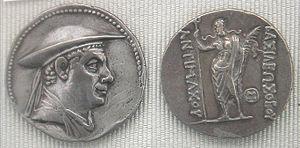
Agathocléia Theotropos est une reine indo-grecque qui règne sur le nord de l'Inde de 110 av. J.-C. environ jusqu'à 100 av. J.-C. environ, avec le titre de régente pour son fils Straton Ier.
Apollodote Iᵉʳ Sôter, est un roi indo-grec qui régna sur les territoires gréco-bactriens dans la seconde moitié du IIᵉ siècle av. J.-C., probablement entre 186 ou 185 jusqu'à environ 175 av. J.-C. Il meurt vers 163-162 av. J.-C.
Diodote / Diodotos / Diodotus II Theos est souverain du royaume gréco-bactrien de 238 av. J.-C. ou 234 av. J.-C. à 230 av. J.-C. ou 221 av. J.-C.